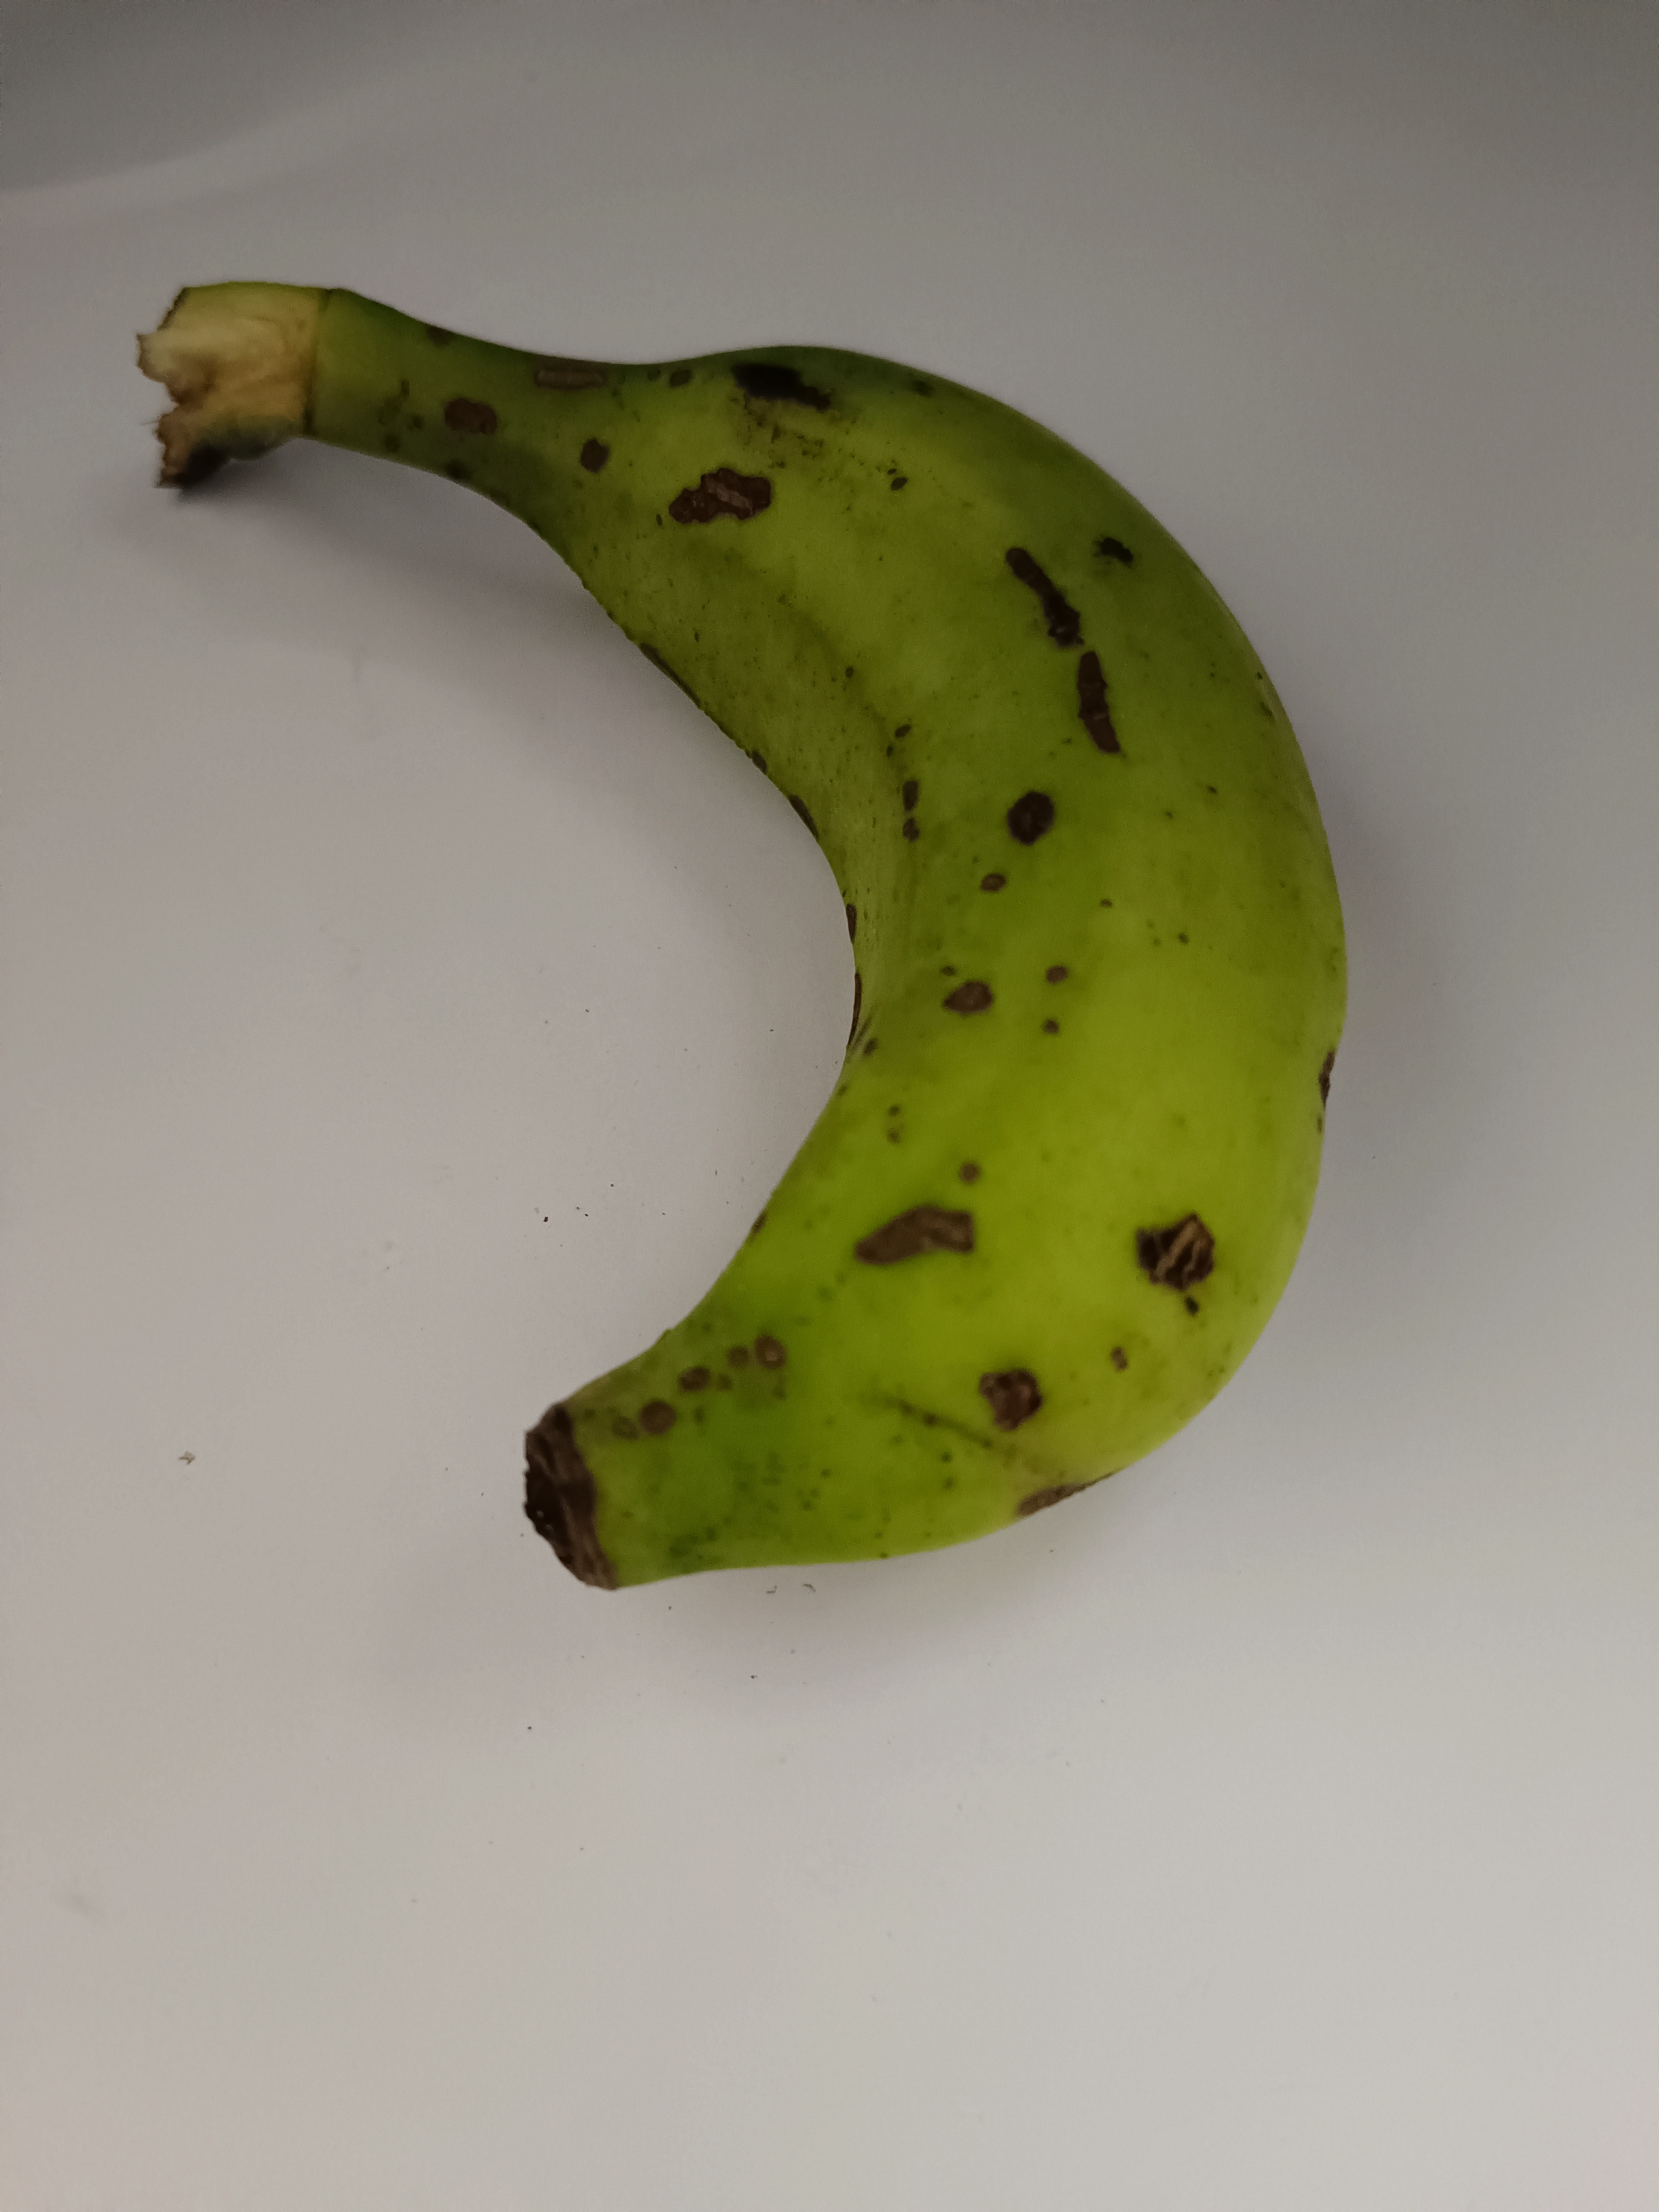
Banana variety: Shobri